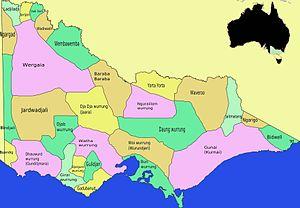
Cet article détaille l'histoire de l'État australien du Victoria c'est-à-dire à partir de l'arrivée des Européens, les Aborigènes ne connaissant pas l'écriture, leur occupation du pays rentre dans la préhistoire du Victoria.
Le peuple Jardwadjali est un peuple d'Aborigènes d'Australie qui occupe les terres du bassin versant supérieur du fleuve Wimmera à l'est des Grampians et à l'ouest du lac Bringalbert à l'ouest du Victoria.